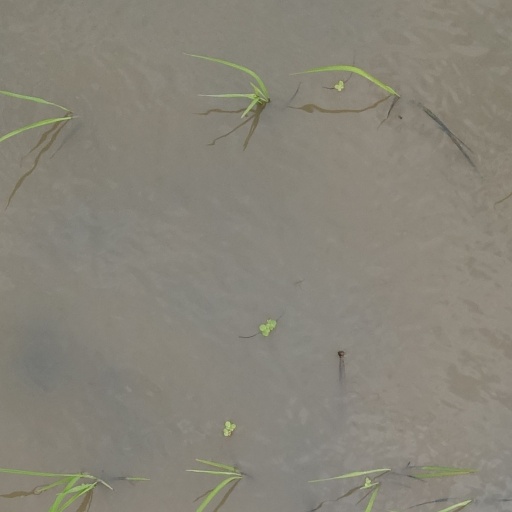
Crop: rice